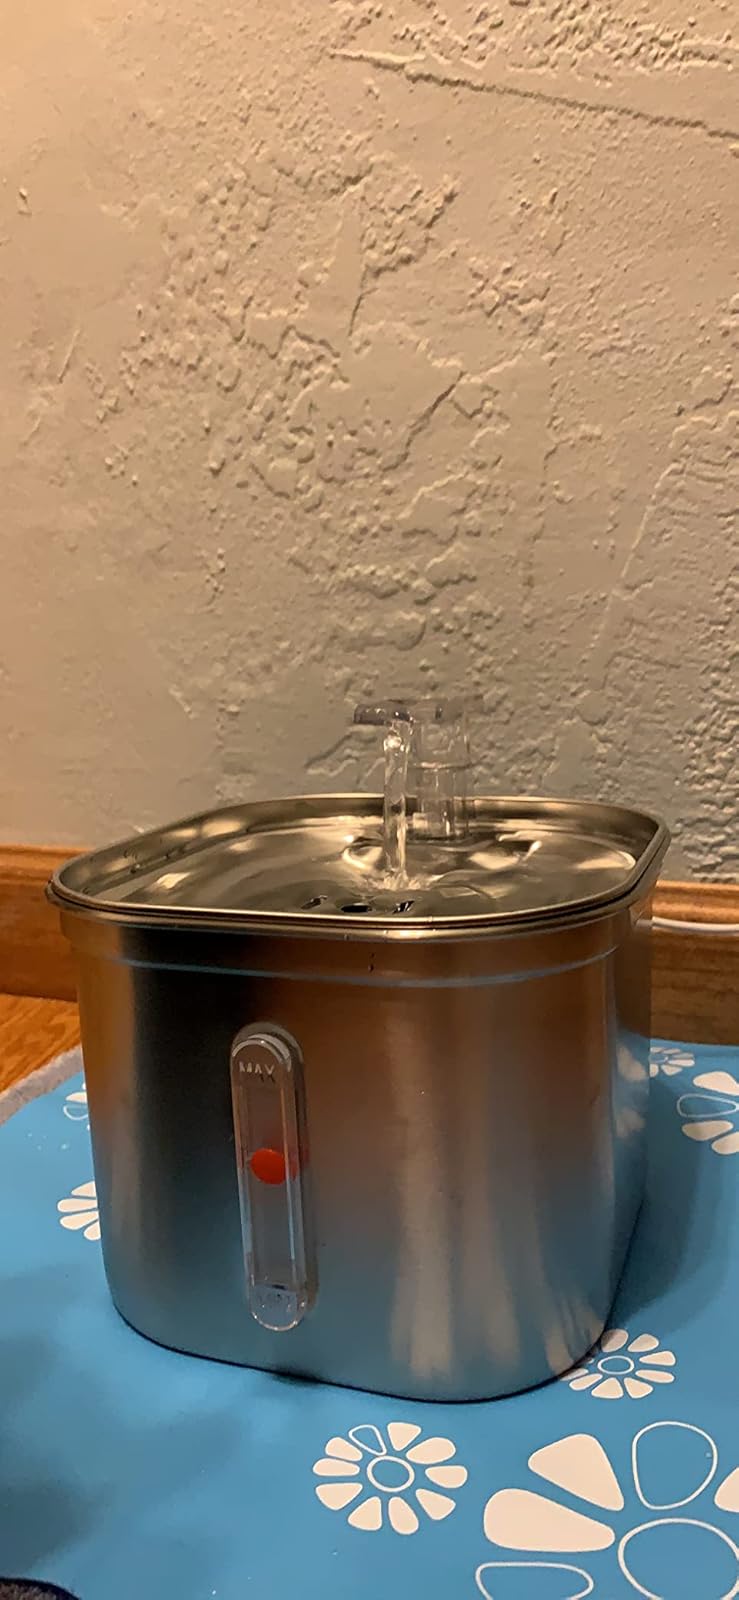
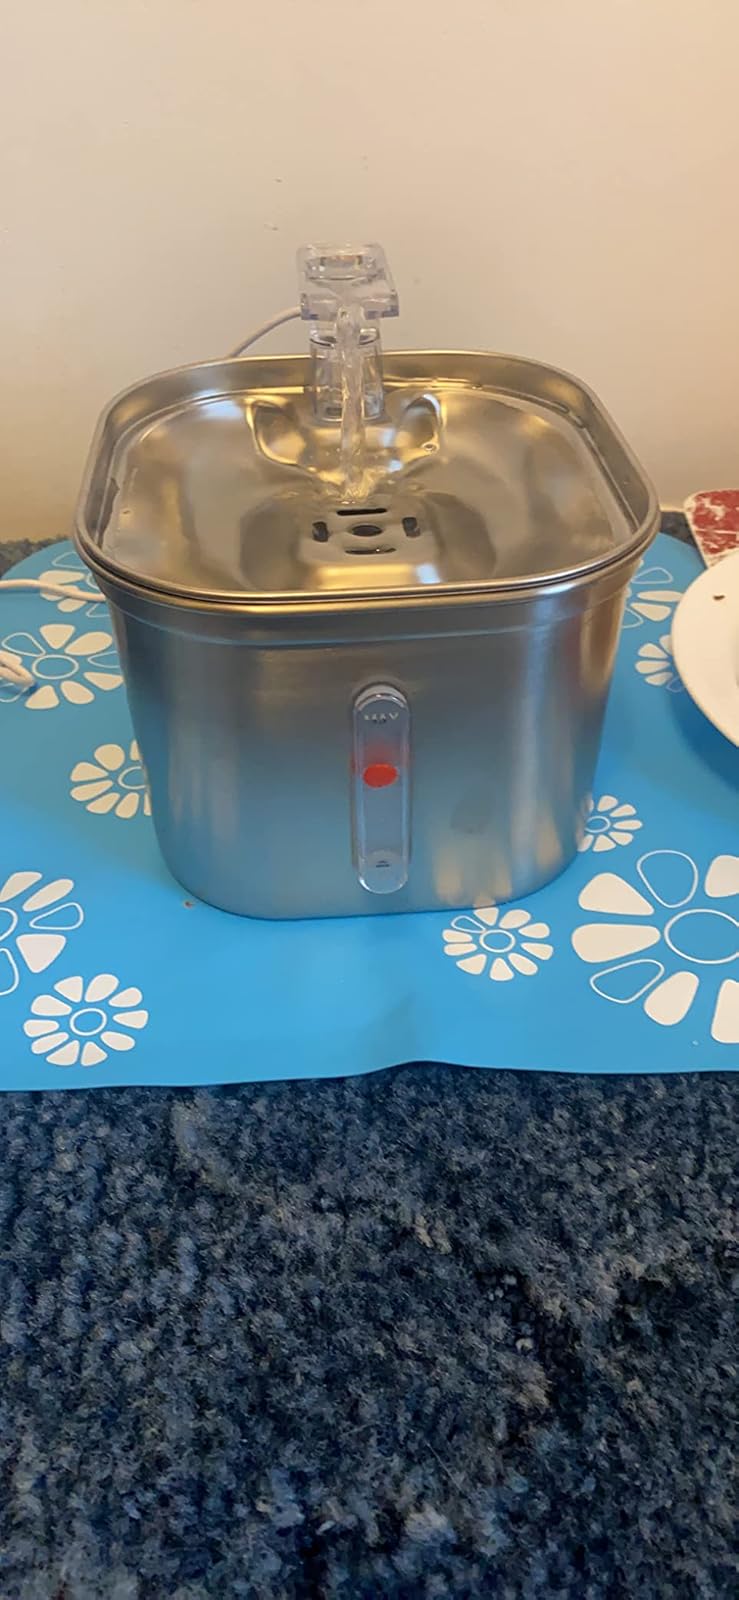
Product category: items_bowl
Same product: yes